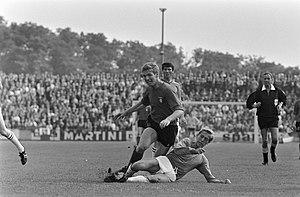
Hendrik Houwaart, né le 31 août 1945 à La Haye, est un footballeur néerlandais. Il est maintenant entraîneur.